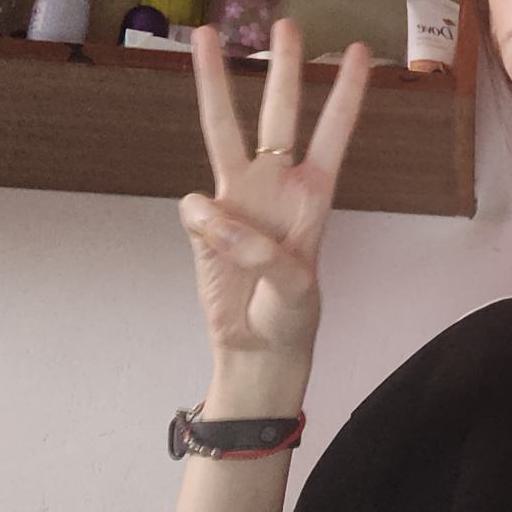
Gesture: three